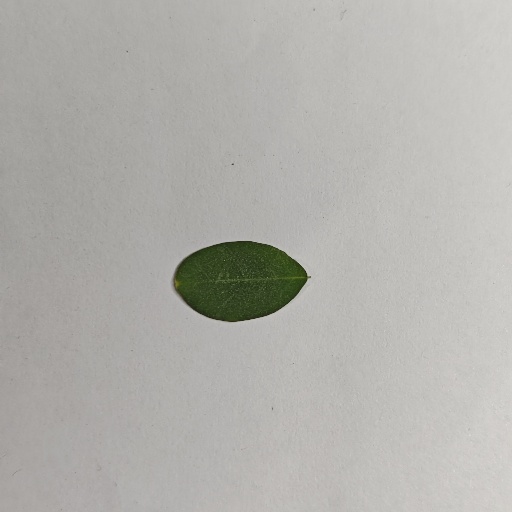
Species: Sojina
Leaf condition: Healthy Leaf